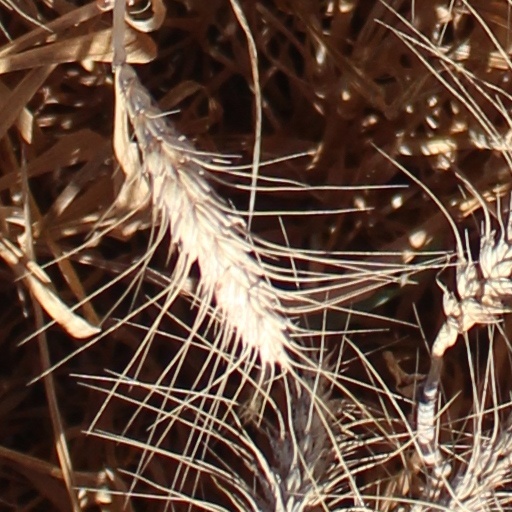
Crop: wheat